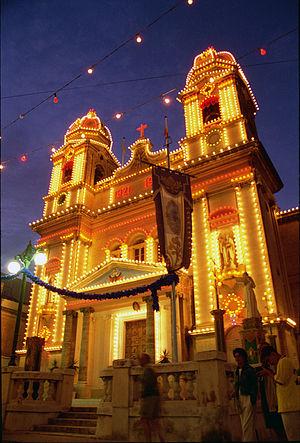
Église Notre-Dame-du-Mont-Carmel de Gżira.
La législation fixe les jours fériés publics et nationaux auxquels s'ajoutent les fêtes, nombreuses à Malte, et qui sont commandées par le calendrier des saints catholiques. Un dicton populaire veut, qu'à l'image de la France qui aurait un fromage par jour de l'année, Malte aurait autant d'églises que le calendrier compte de jours. Si le trait est très certainement exagéré, entre mai et septembre, il ne se passe pas un dimanche sans qu'un village, et quelquefois plusieurs, n'ait sa festa pour fêter son saint patron.